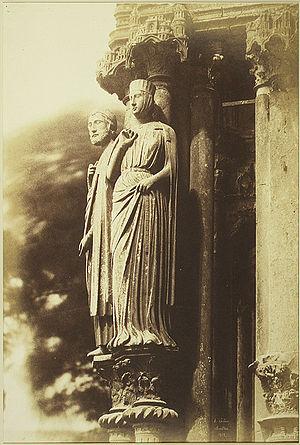
Jean-Louis-Henri Le Secq des Tournelles, né le 18 aout 1818 à Paris où il est mort le 24 décembre 1882, est un peintre, graveur, photographe et collectionneur français.